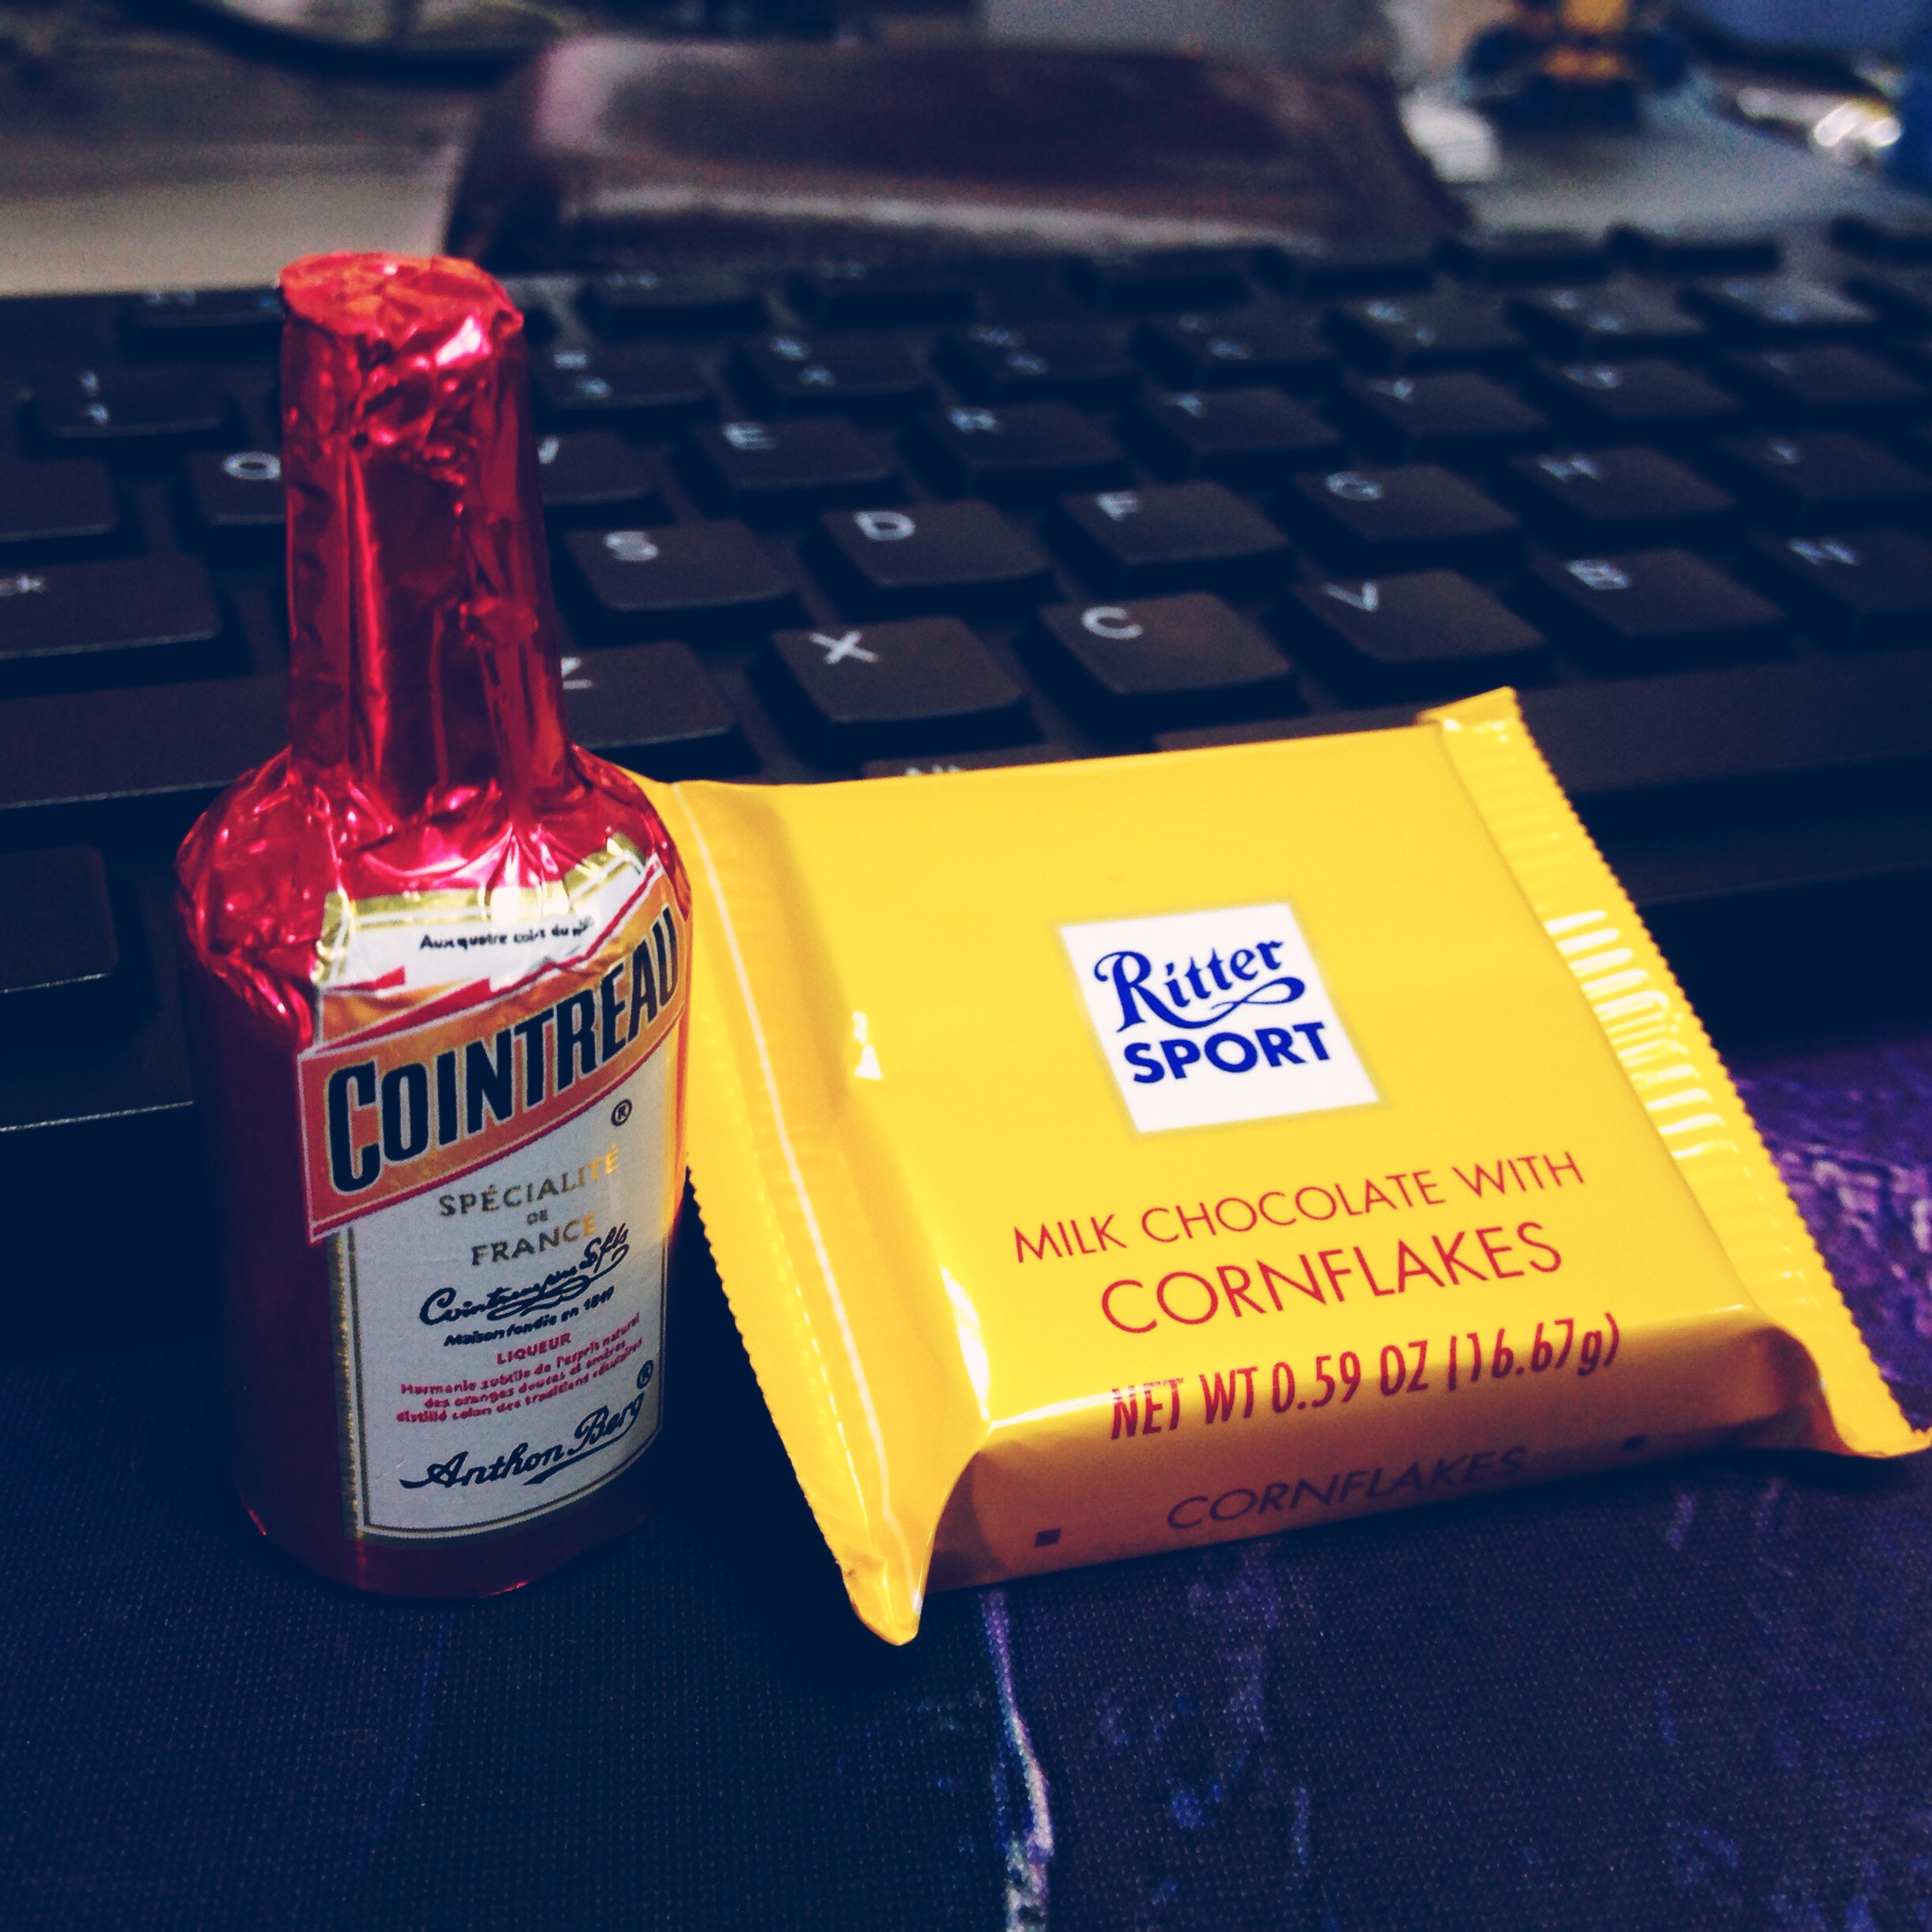
keyboard, food, color, drink, dessert, sweets, liqueur, chocolates